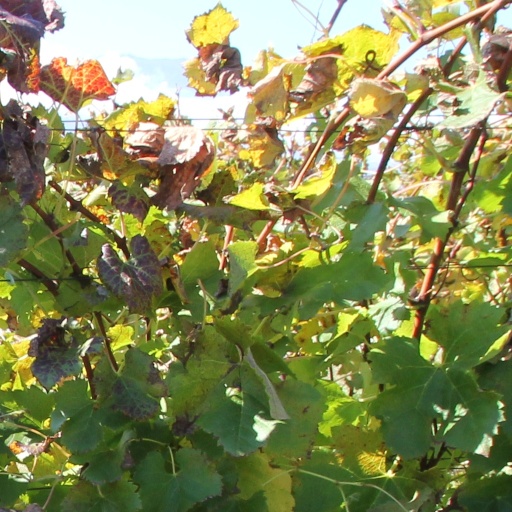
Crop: grape